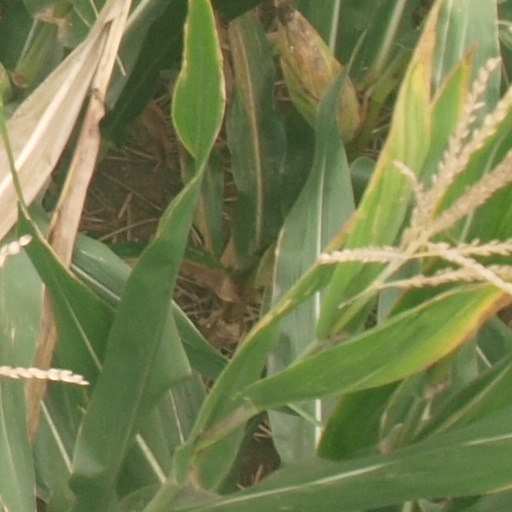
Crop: maize; corn